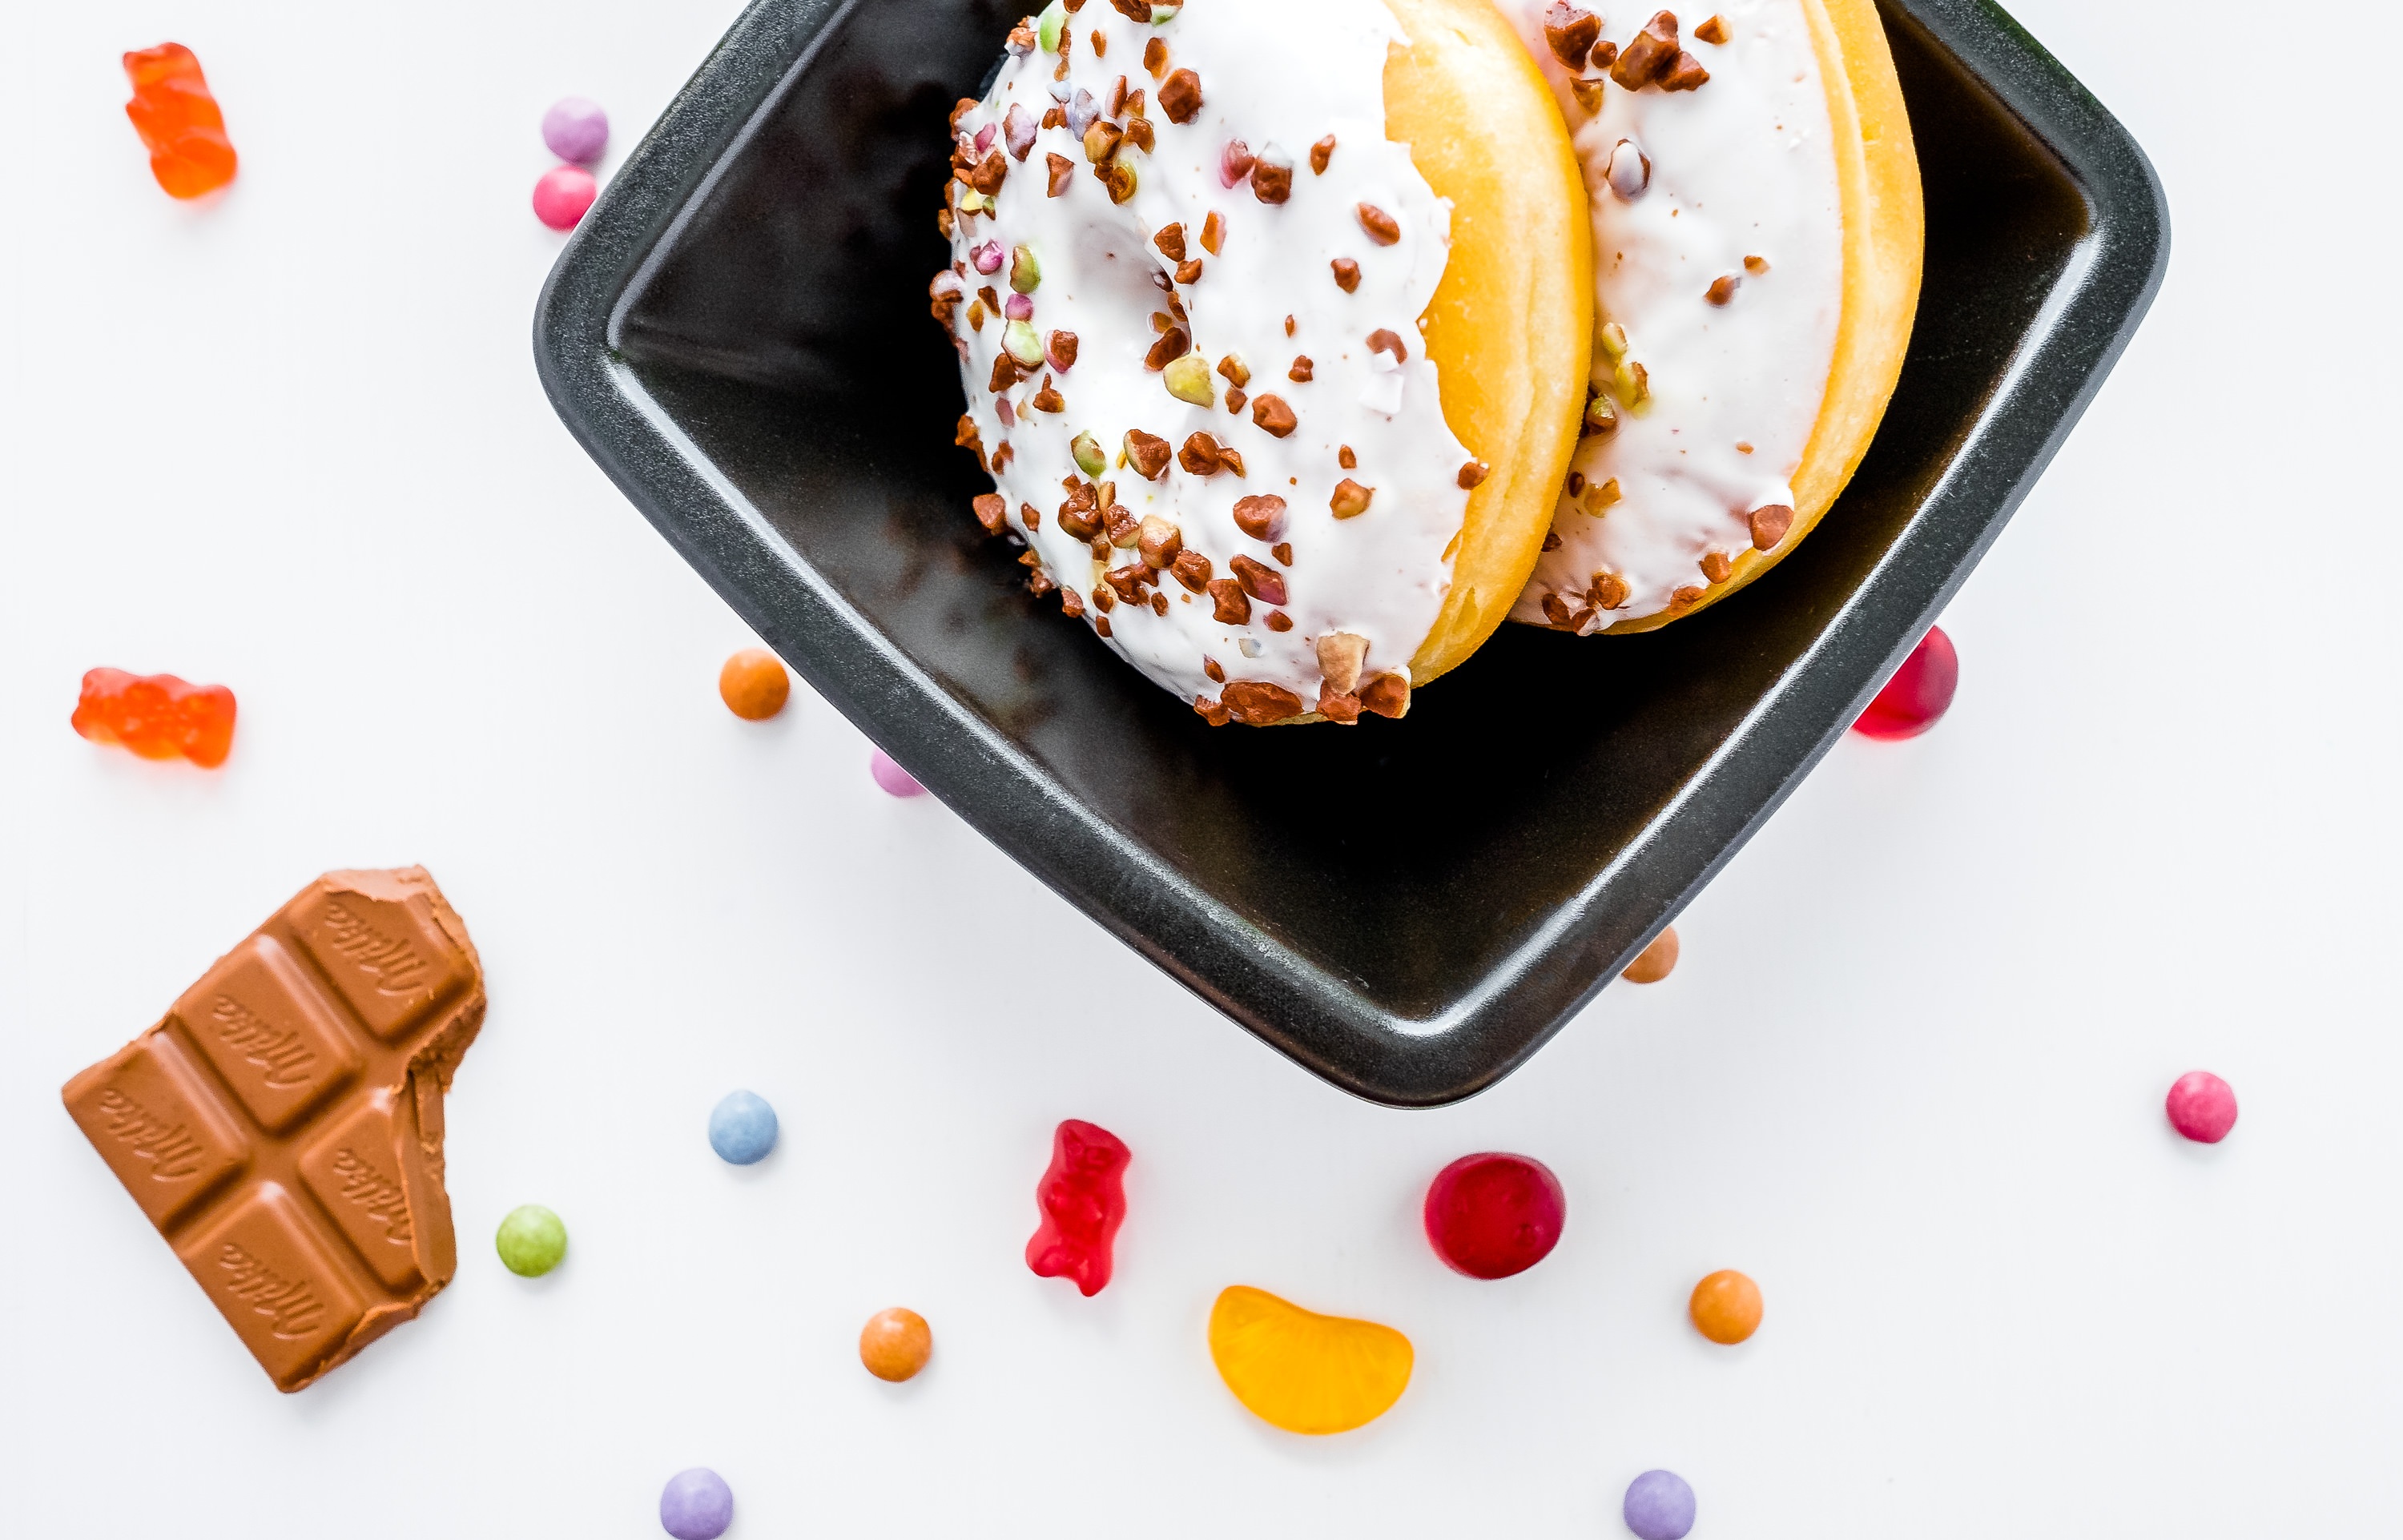
dish, meal, food, produce, breakfast, chocolate, ice cream, dessert, pastry, sweets, doughnuts, donuts, flavor, candies